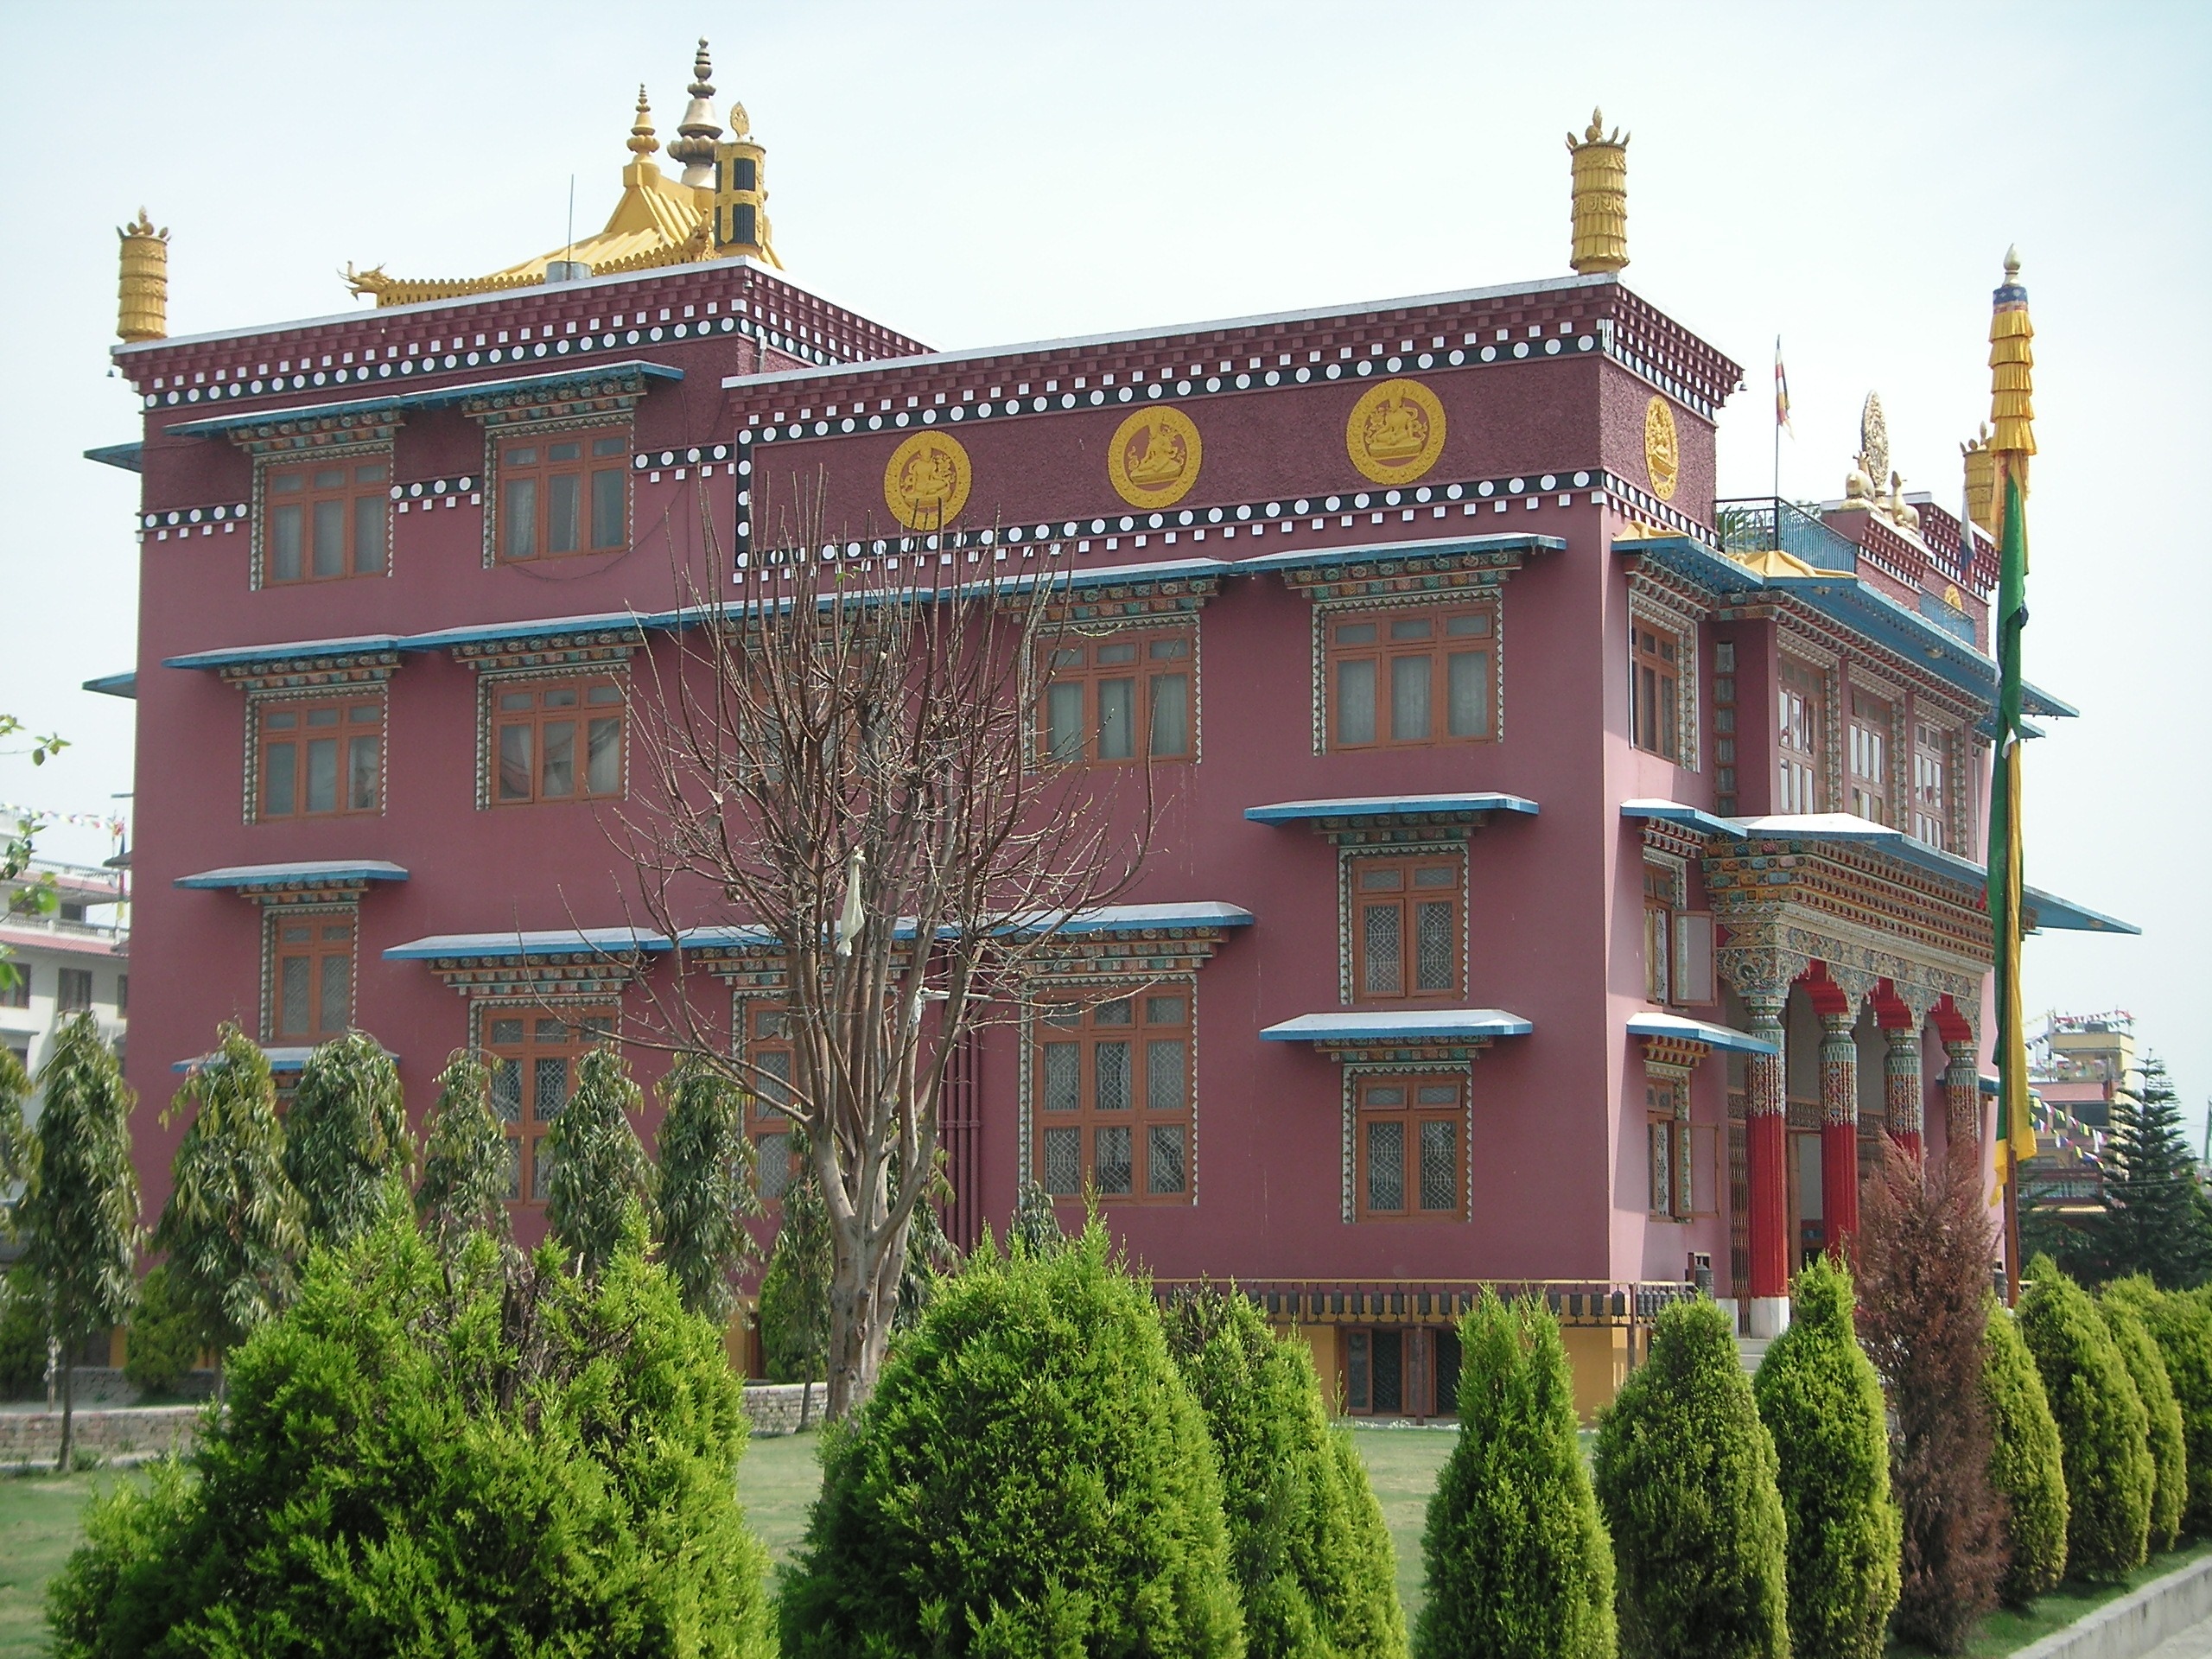
building, chateau, palace, facade, property, nepal, monastery, estate, hindu, historic site